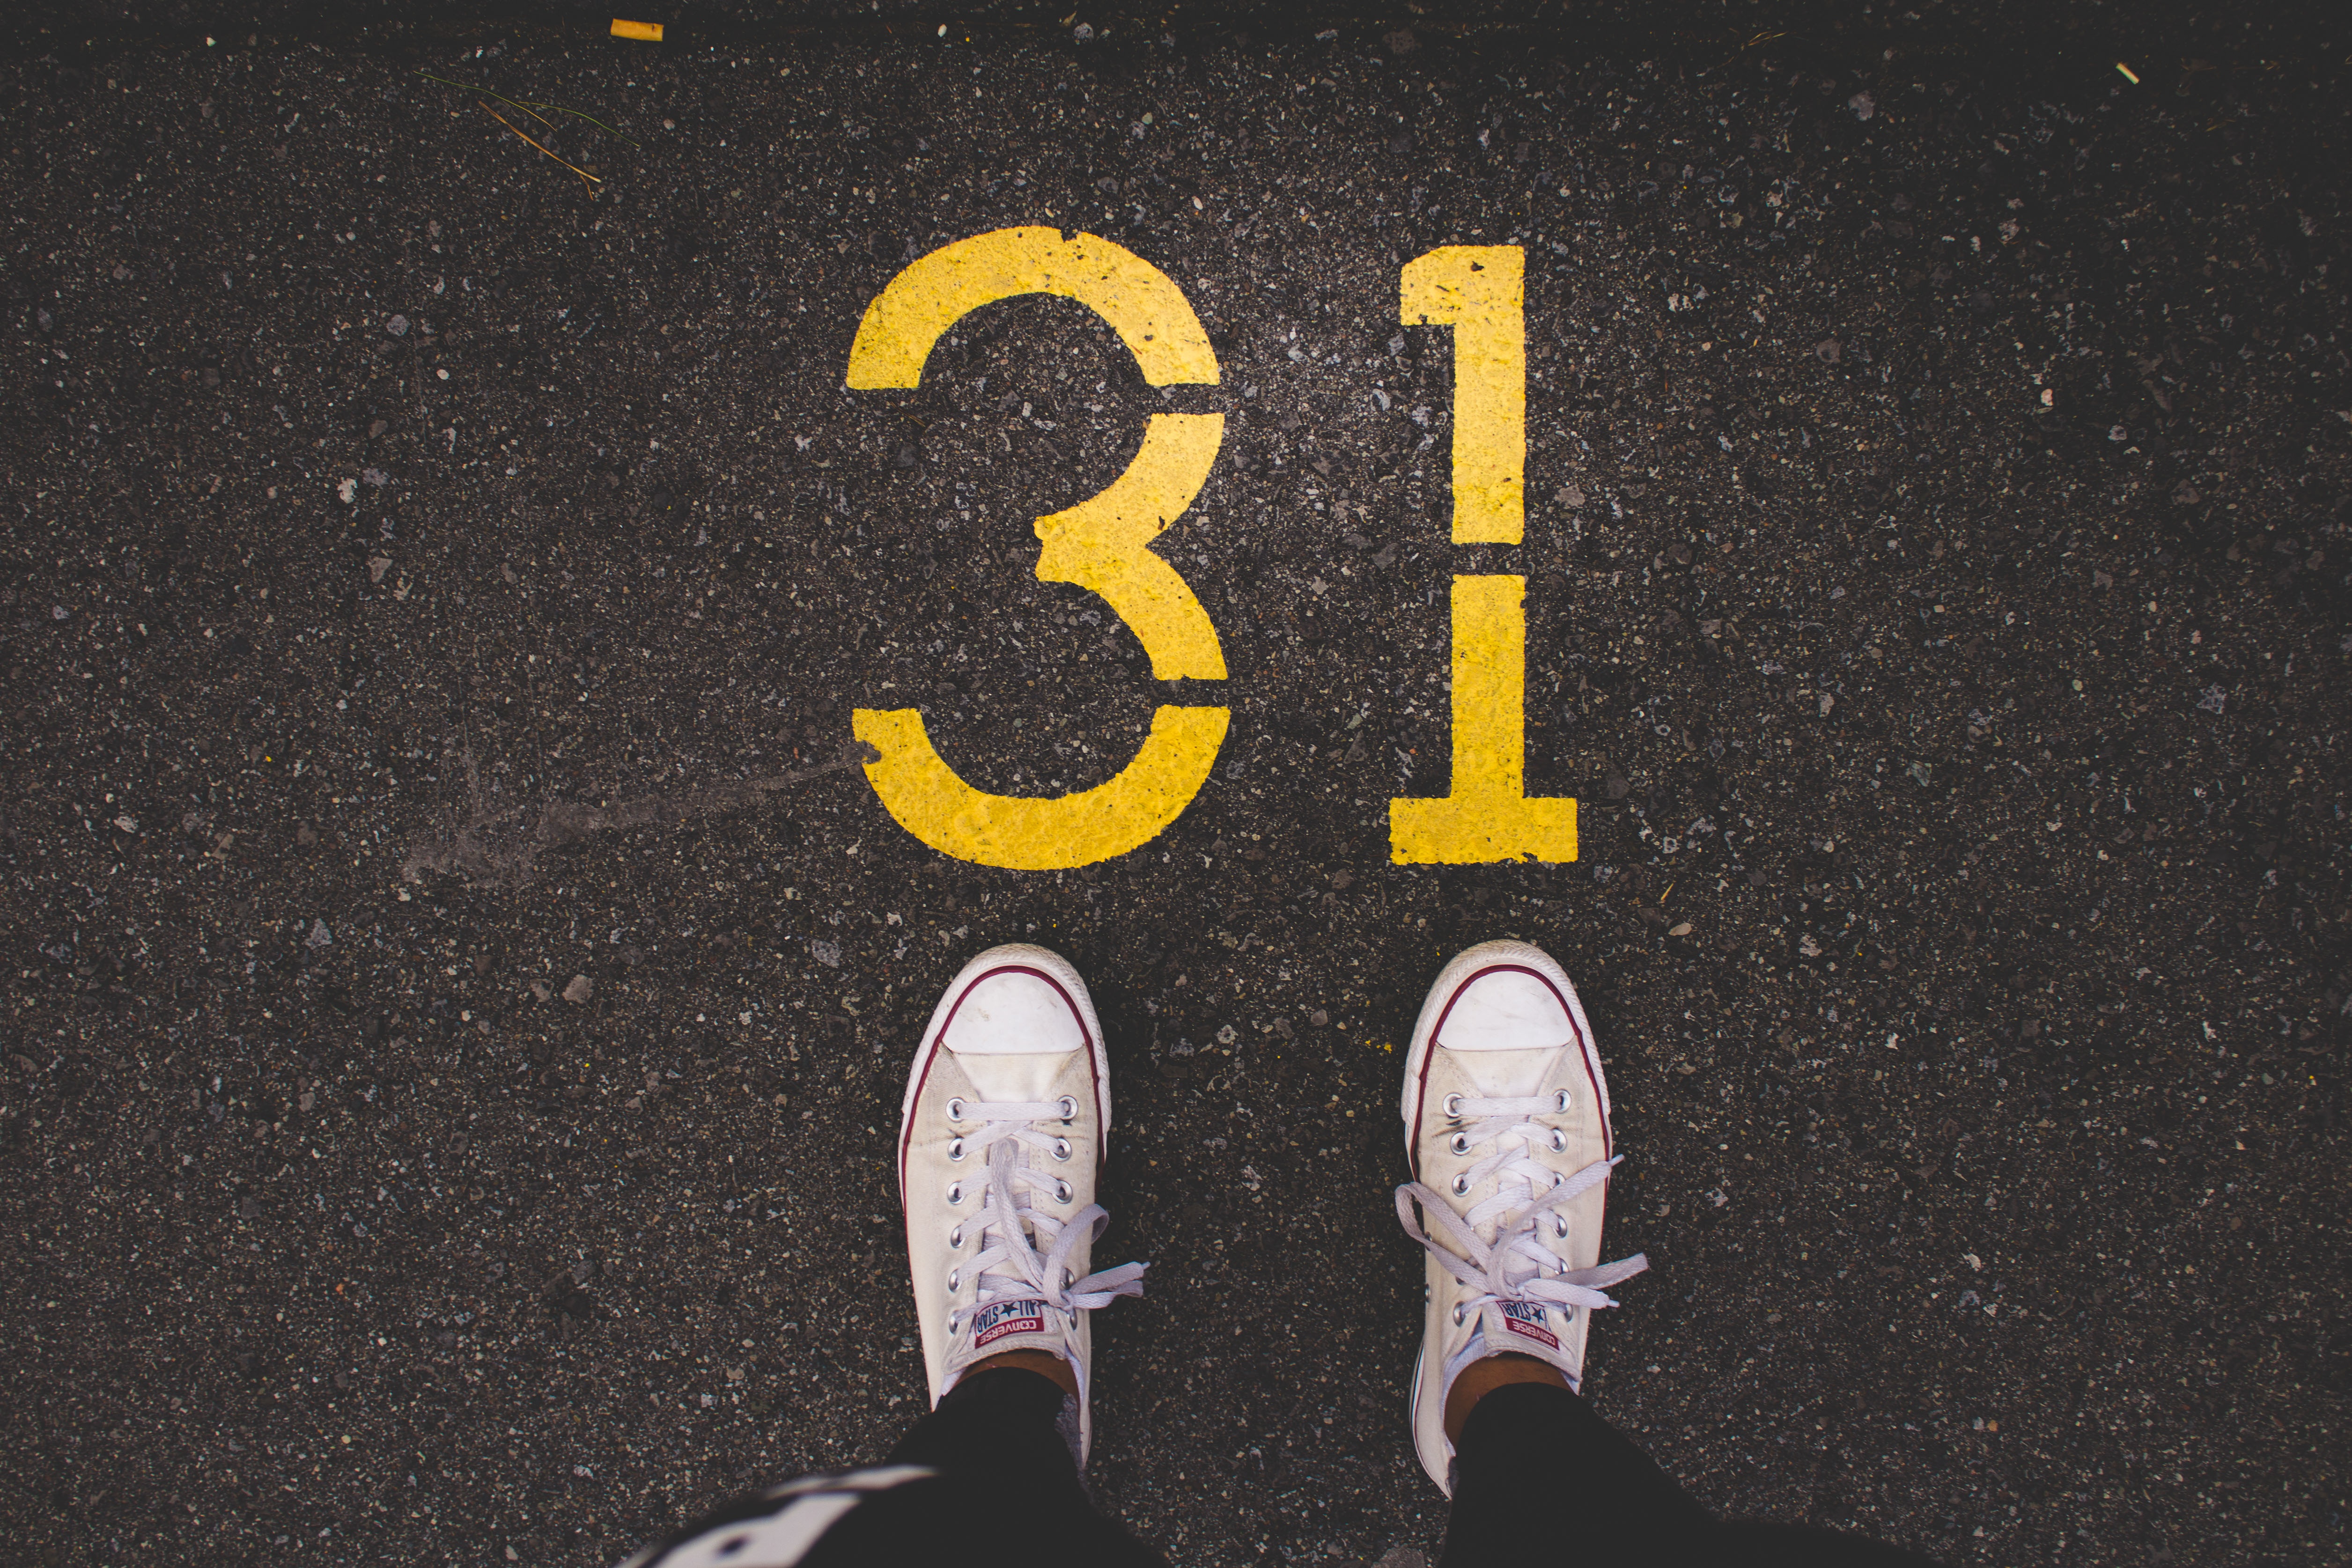
shoe, number, asphalt, sneaker, color, black, yellow, font, art, converse, shape